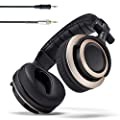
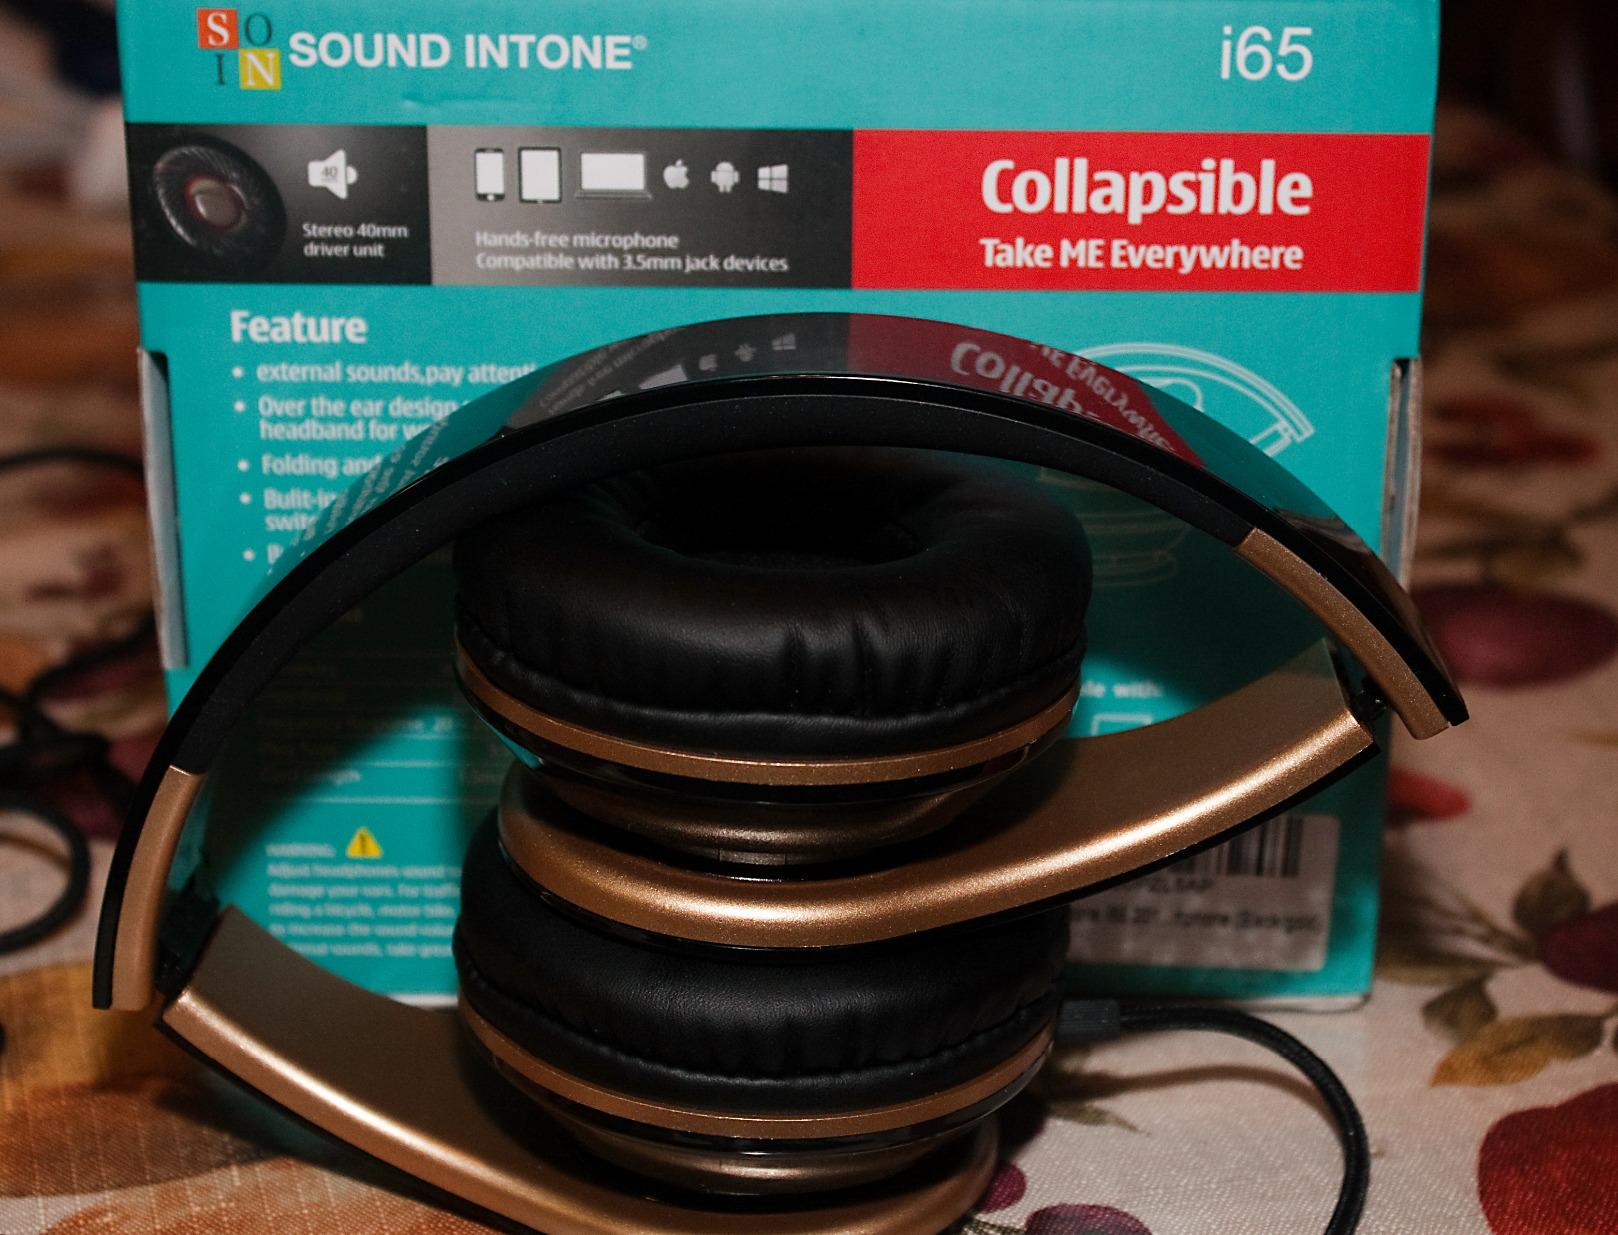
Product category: headphones
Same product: no